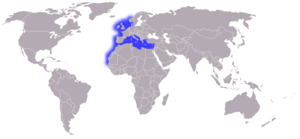
Småplettet rødhaj
Småplettet rødhajs udbredelse
Småplettet rødhajs udbredelse
Den småplettede rødhaj er en haj, der er helt ufarlig for mennesker. Det er en af Danmarks almindeligste hajer, og findes desuden fra Norges kyst og videre mod syd til kysten ud for Vestafrika, inklusiv Middelhavet. Hajen kan blive op til 1 meter lang, men er oftest 50-70 centimeter og er dermed en af Danmarks mindste hajarter.